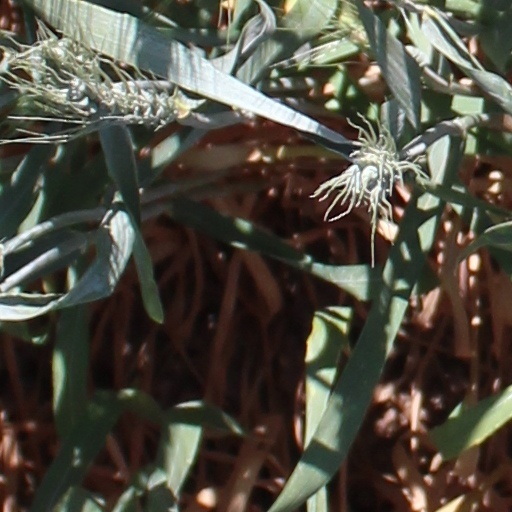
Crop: wheat